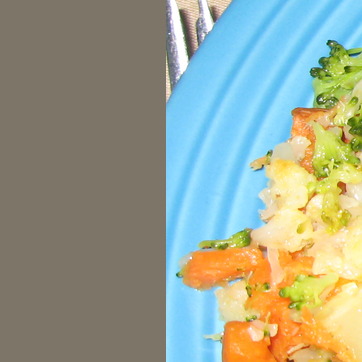
Material: plastic